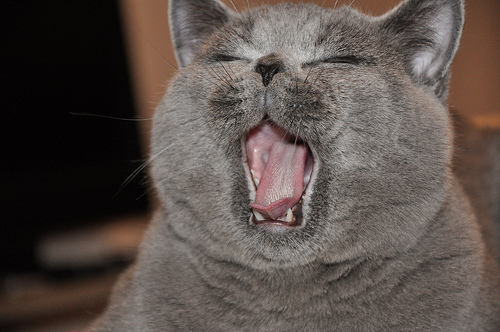
Animal: cat
Breed: british_shorthair